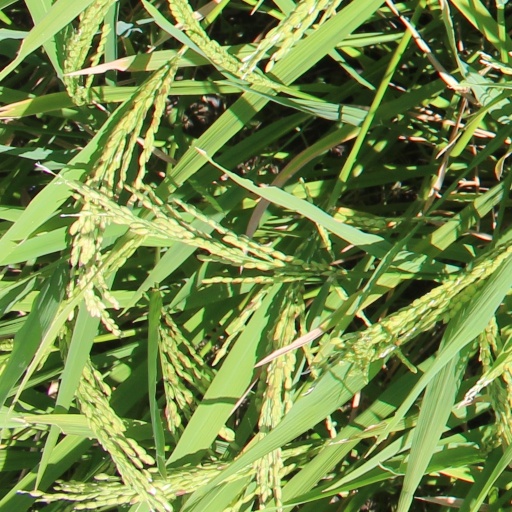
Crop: rice